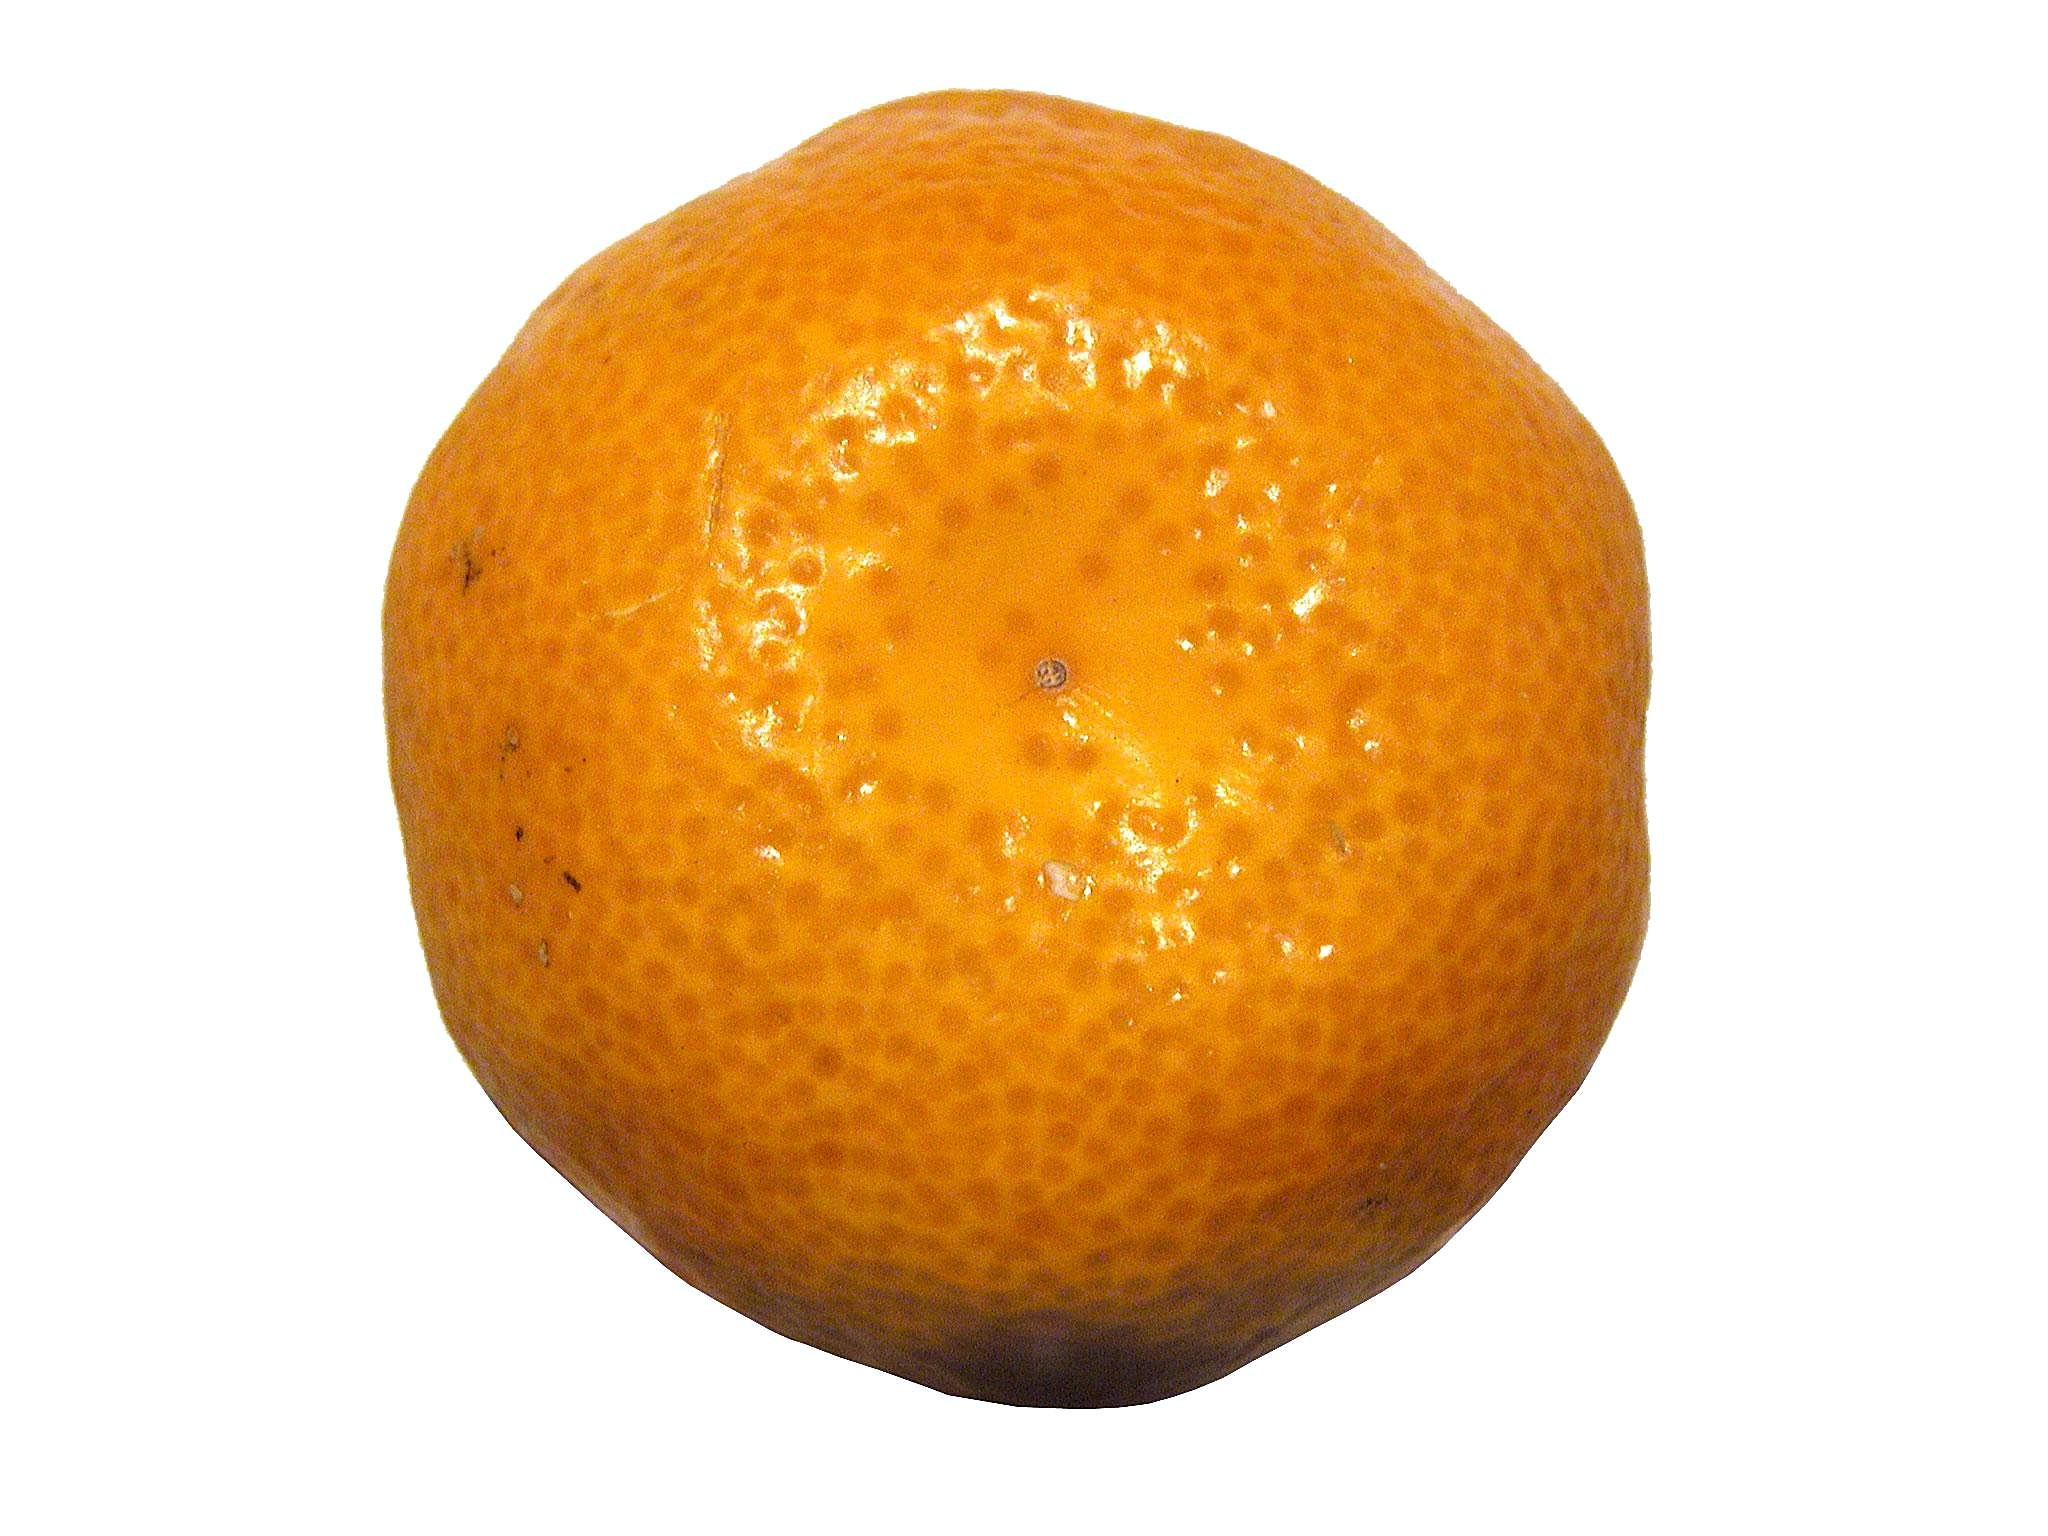
plant, fruit, sweet, orange, food, produce, eat, delicious, tangerine, mandarin, clementine, citron, citrus, citrus fruits, flowering plant, citrus fruit, bitter orange, mandarin orange, land plant, sweet lemon, tangelo, yuzu, valencia orange